Answer in natural language. Considering the relative positions, where is Doorway (highlighted by a red box) with respect to brown wooden dresser with three drawers (highlighted by a green box)? Choose between the following options: right or left
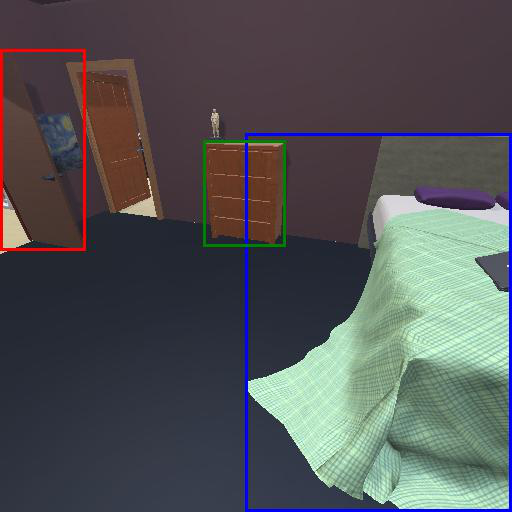
<answer>left</answer>